Tommy Hatto

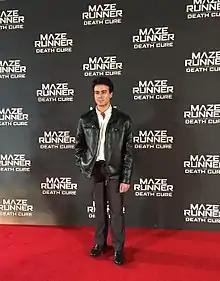
Hatto at Premiere in 2018

Hatto was born in Swindon, England. He is of British-Thai descent. He also has an avid interest in scuba diving, surfing and MMA. He has an open water diving certification. Hatto has been in a relationship with his girlfriend since 2016. He is also fluent in Thai and Italian.